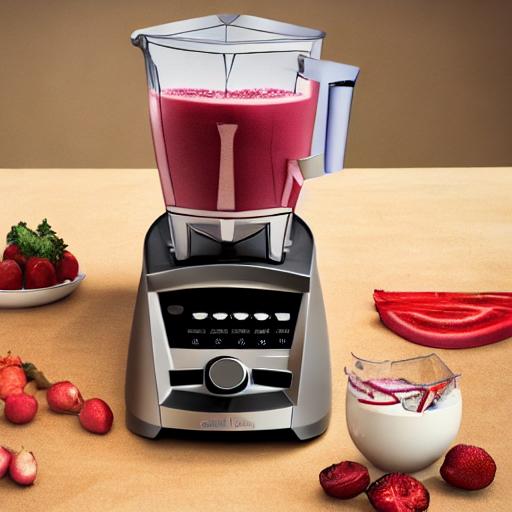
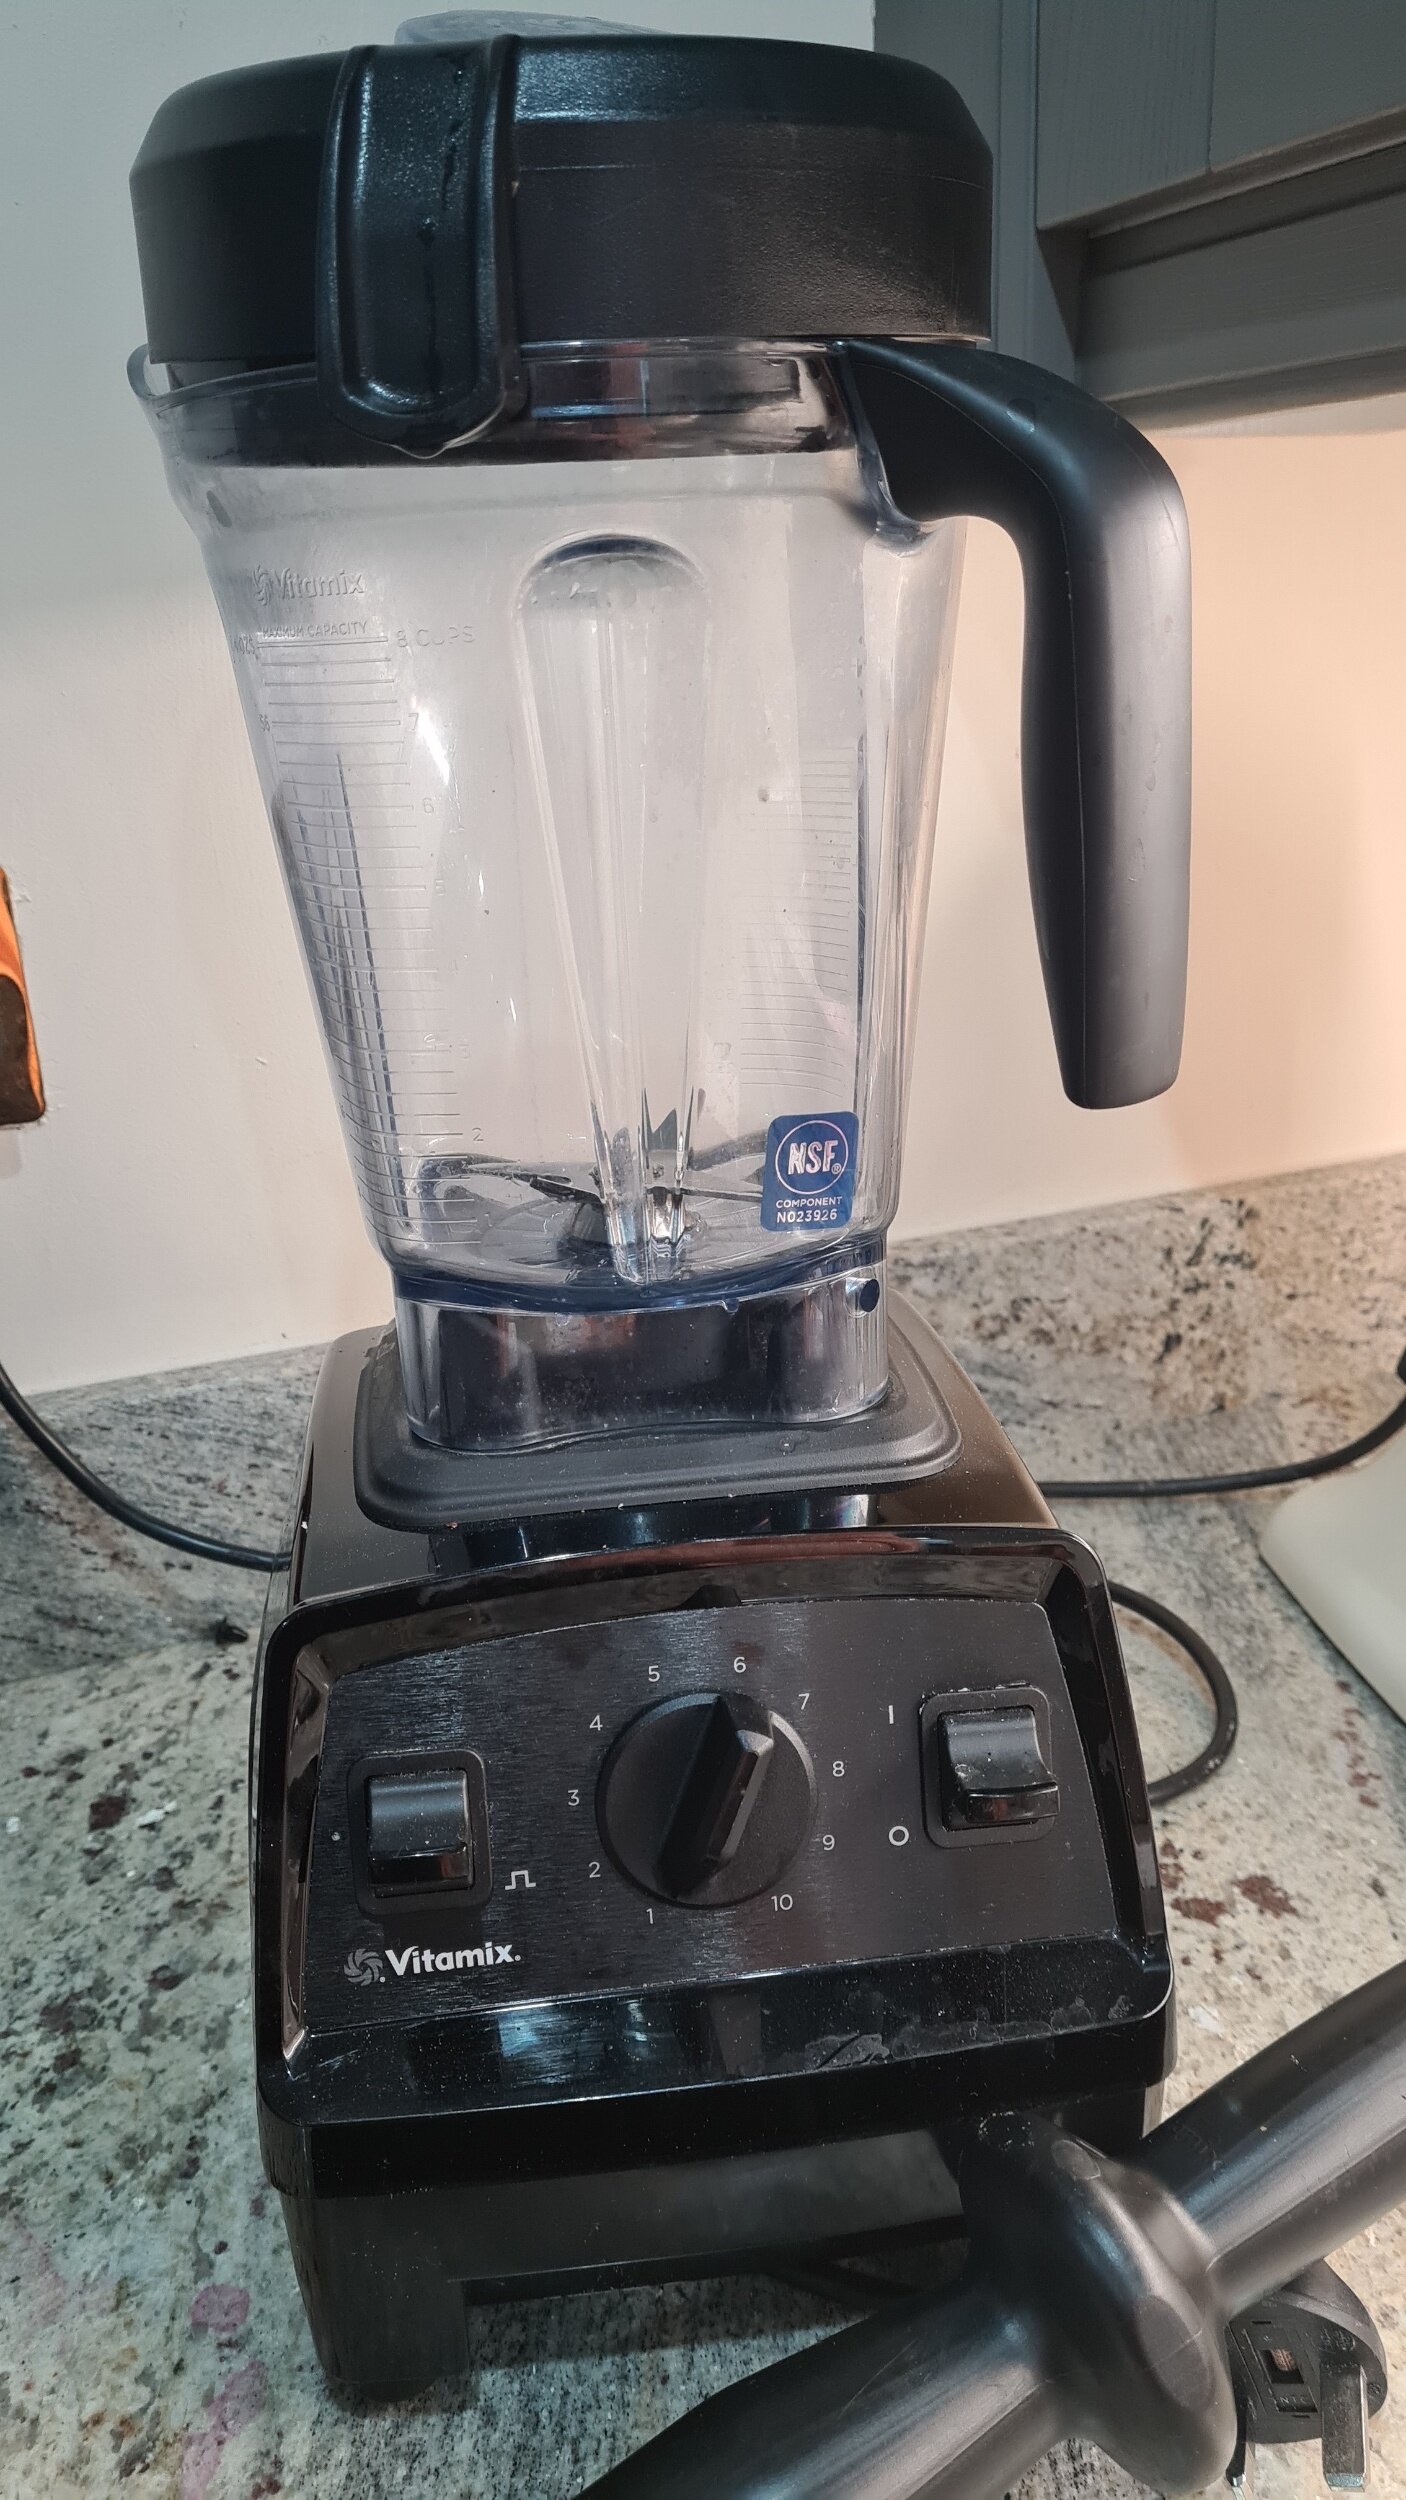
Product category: items_blender
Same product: no